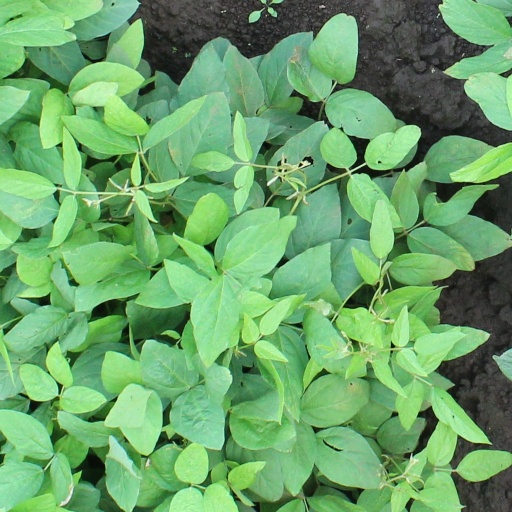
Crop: soybean